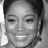
Emotion: happy